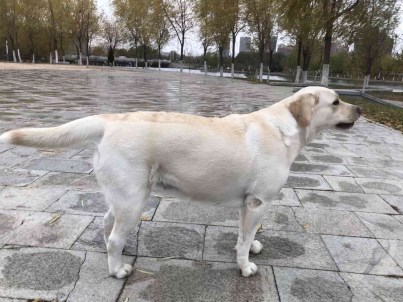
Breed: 3580-n000122-Labrador_retriever